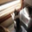
Label: cat